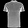
Label: T - shirt / top